Fenghuang County

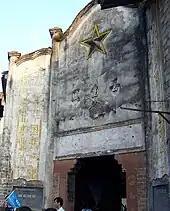
The gate to the government offices built in the 1920s. The writing on top of the gate reads "Fenghuang County"

The ancient town of Fenghuang was added to the UNESCO World Heritage Tentative List on March 28, 2008, in the Cultural category. This ancient town was regarded as the most beautiful town in China by New Zealand writer Rewi Alley. It was built in 1704, and has 300 years of history. The ancient city is a gathering place for Miao and Tujia ethnic minorities.